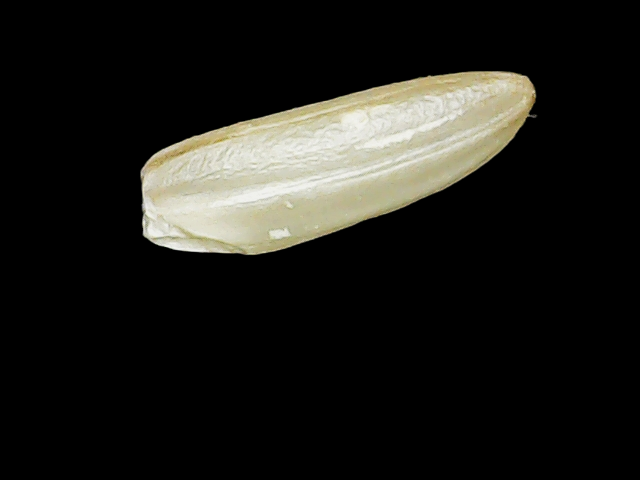
Rice variety: Binadhan12